Marbella

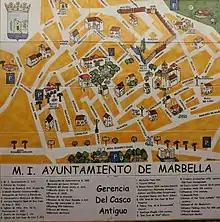
Map of the old town with its main buildings

In 1966, Prince Alfonso hired a Beverly Hills architect and, with the assistance of the Banus family, who were personal friends of dictator Francisco Franco and had already developed the later-controversial Valle de los Caídos, developed the high-end tourist resort Puerto Banus. The resort opened to much fanfare in 1970. Celebrities in attendance included Franco's designated successor, Juan Carlos (then Prince of Asturias), Prince Rainier of Monaco and his wife Grace Kelly, and Aga Khan IV; entertainers included Julio Iglesias. In 1973, exiled dictator Fulgencio Batista y Zaldívar, who had left Cuba with a fortune estimated at between $100 and $300 million and lived extravagantly in various Iberian resorts, died of a heart attack there. Fugitive financier Marc Rich bought a house in Marbella, renounced his American citizenship and claimed Spanish citizenship during his decades of evading American income taxes, although he spent more time in Switzerland, where he died.